Kerala High Court

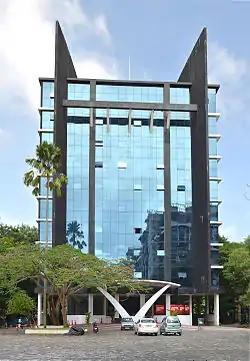
KHCAA Golden Jubilee Chamber Complex

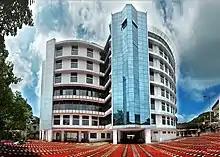
Ernakulam District Court Complex

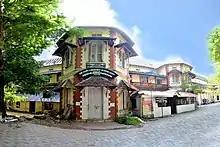
Heritage Building of Ernakulam District Court

The present State of Kerala is result of integrating the erstwhile princely kingdoms of Travancore and Cochin with Malabar district and Kasaragod. The present judicial system in Kerala has its roots dating back to the days of the monarchs of the Kingdoms of Travancore and Cochin.